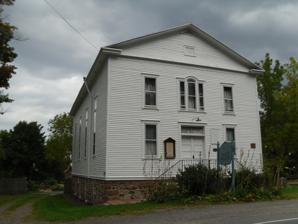
Building: Gates Hall and Pultneyville Public Square
Country: United States of America
Year built: 1826
United States historic place Gates Hall and Pultneyville Public Square U.S. National Register of Historic Places Gates Hall, September 2010 Show map of New York Show map of the United States Location Lake Rd., Pultneyville, New York Coordinates 43°16′48″N 77°11′13″W / 43.28000°N 77.18694°W / 43.28000; -77.18694 Area 2 acres (0.81 ha) Built 1826 Architect Andrew Cornwall, Ansel Cornwall Architectural style Greek Revival, Queen Anne NRHP reference No. 00000177 Added to NRHP March 3, 2000 Gates Hall and Pultneyville Public Square is a historic theater and village green located at Pultneyville in Wayne County, New York . History Gates Hall was built in 1826 by the Union Church Society as a place of worship for the community's Methodists, Presbyterians, and Episcopalians. In 1867, the building began to be used as a summer season community theater. Theater performances have taken place every calendar year since 1867, making Gates Hall both the oldest and the longest running community theater in the United States. It was remodeled in 1894 in the Queen Anne style to serve as a multipurpose civic building. It is a two-story, gable roofed building resting on a raised basement.  Pultneyville Public Square is a village green, approximately one acre in extent, that serves the passive recreational needs of the hamlet. It was listed on the National Register of Historic Places in 2000. References